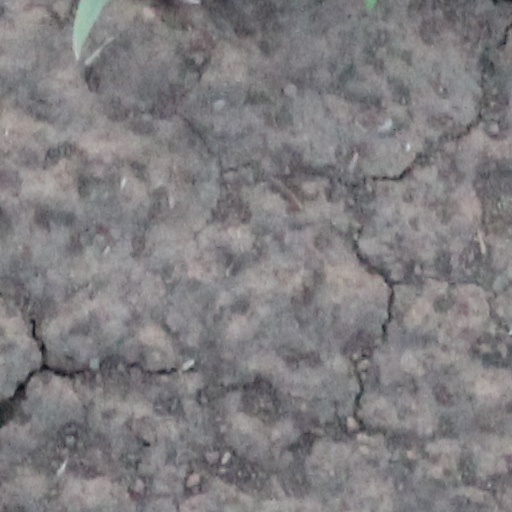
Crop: wheat